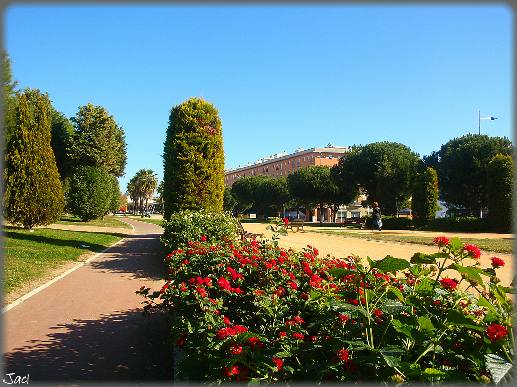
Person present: No